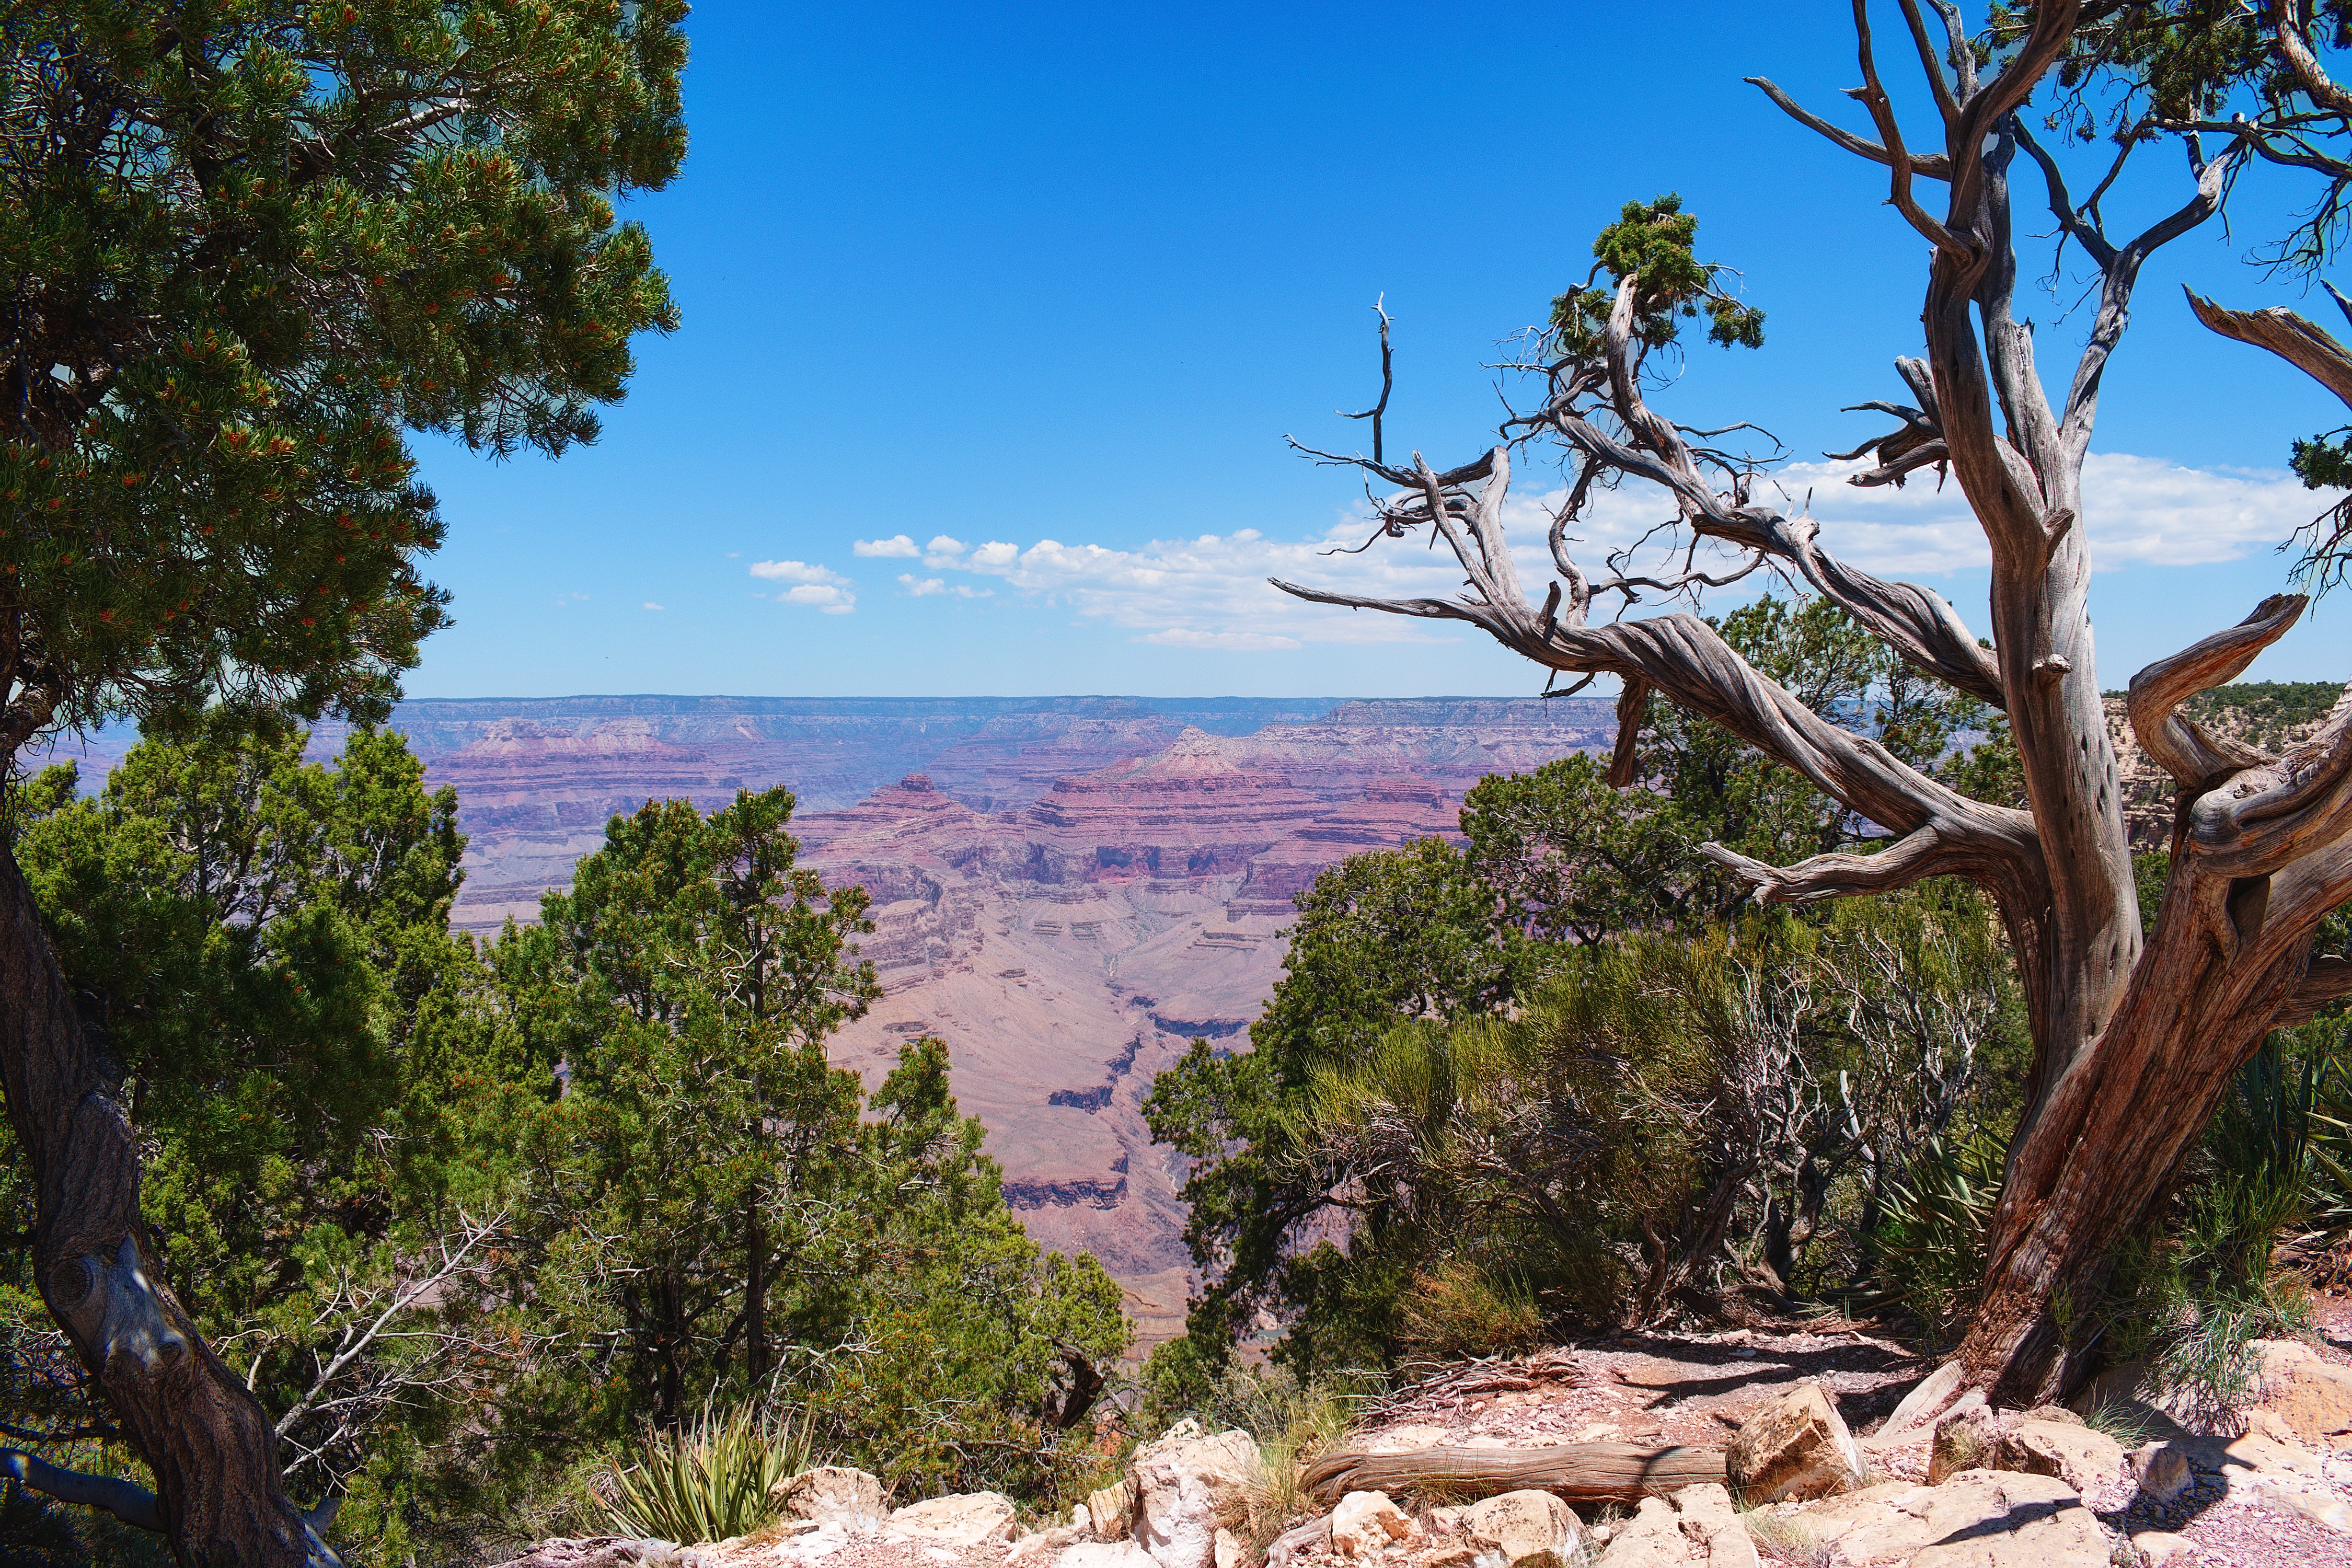
landscape, tree, rock, wilderness, mountain, trail, flower, adventure, vacation, usa, america, grand canyon, mountains, ecosystem, woody plant